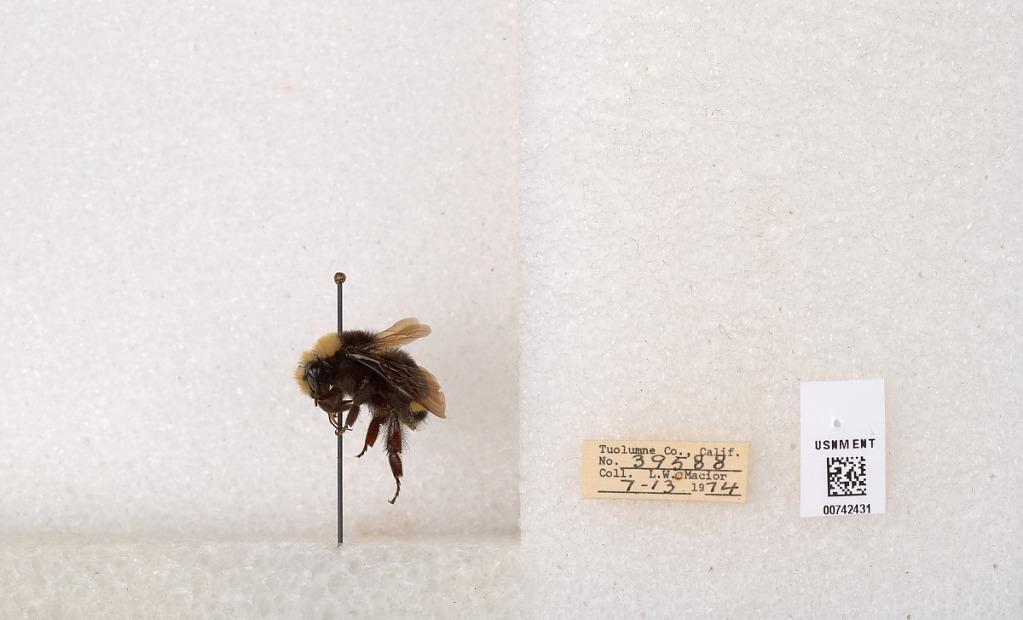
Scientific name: Bombus (Pyrobombus) vosnesenskii Radoszkowski
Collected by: L. Macior
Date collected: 1974-7-13
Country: United States
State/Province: California
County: Tuolumne
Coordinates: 37.9712, -120.228